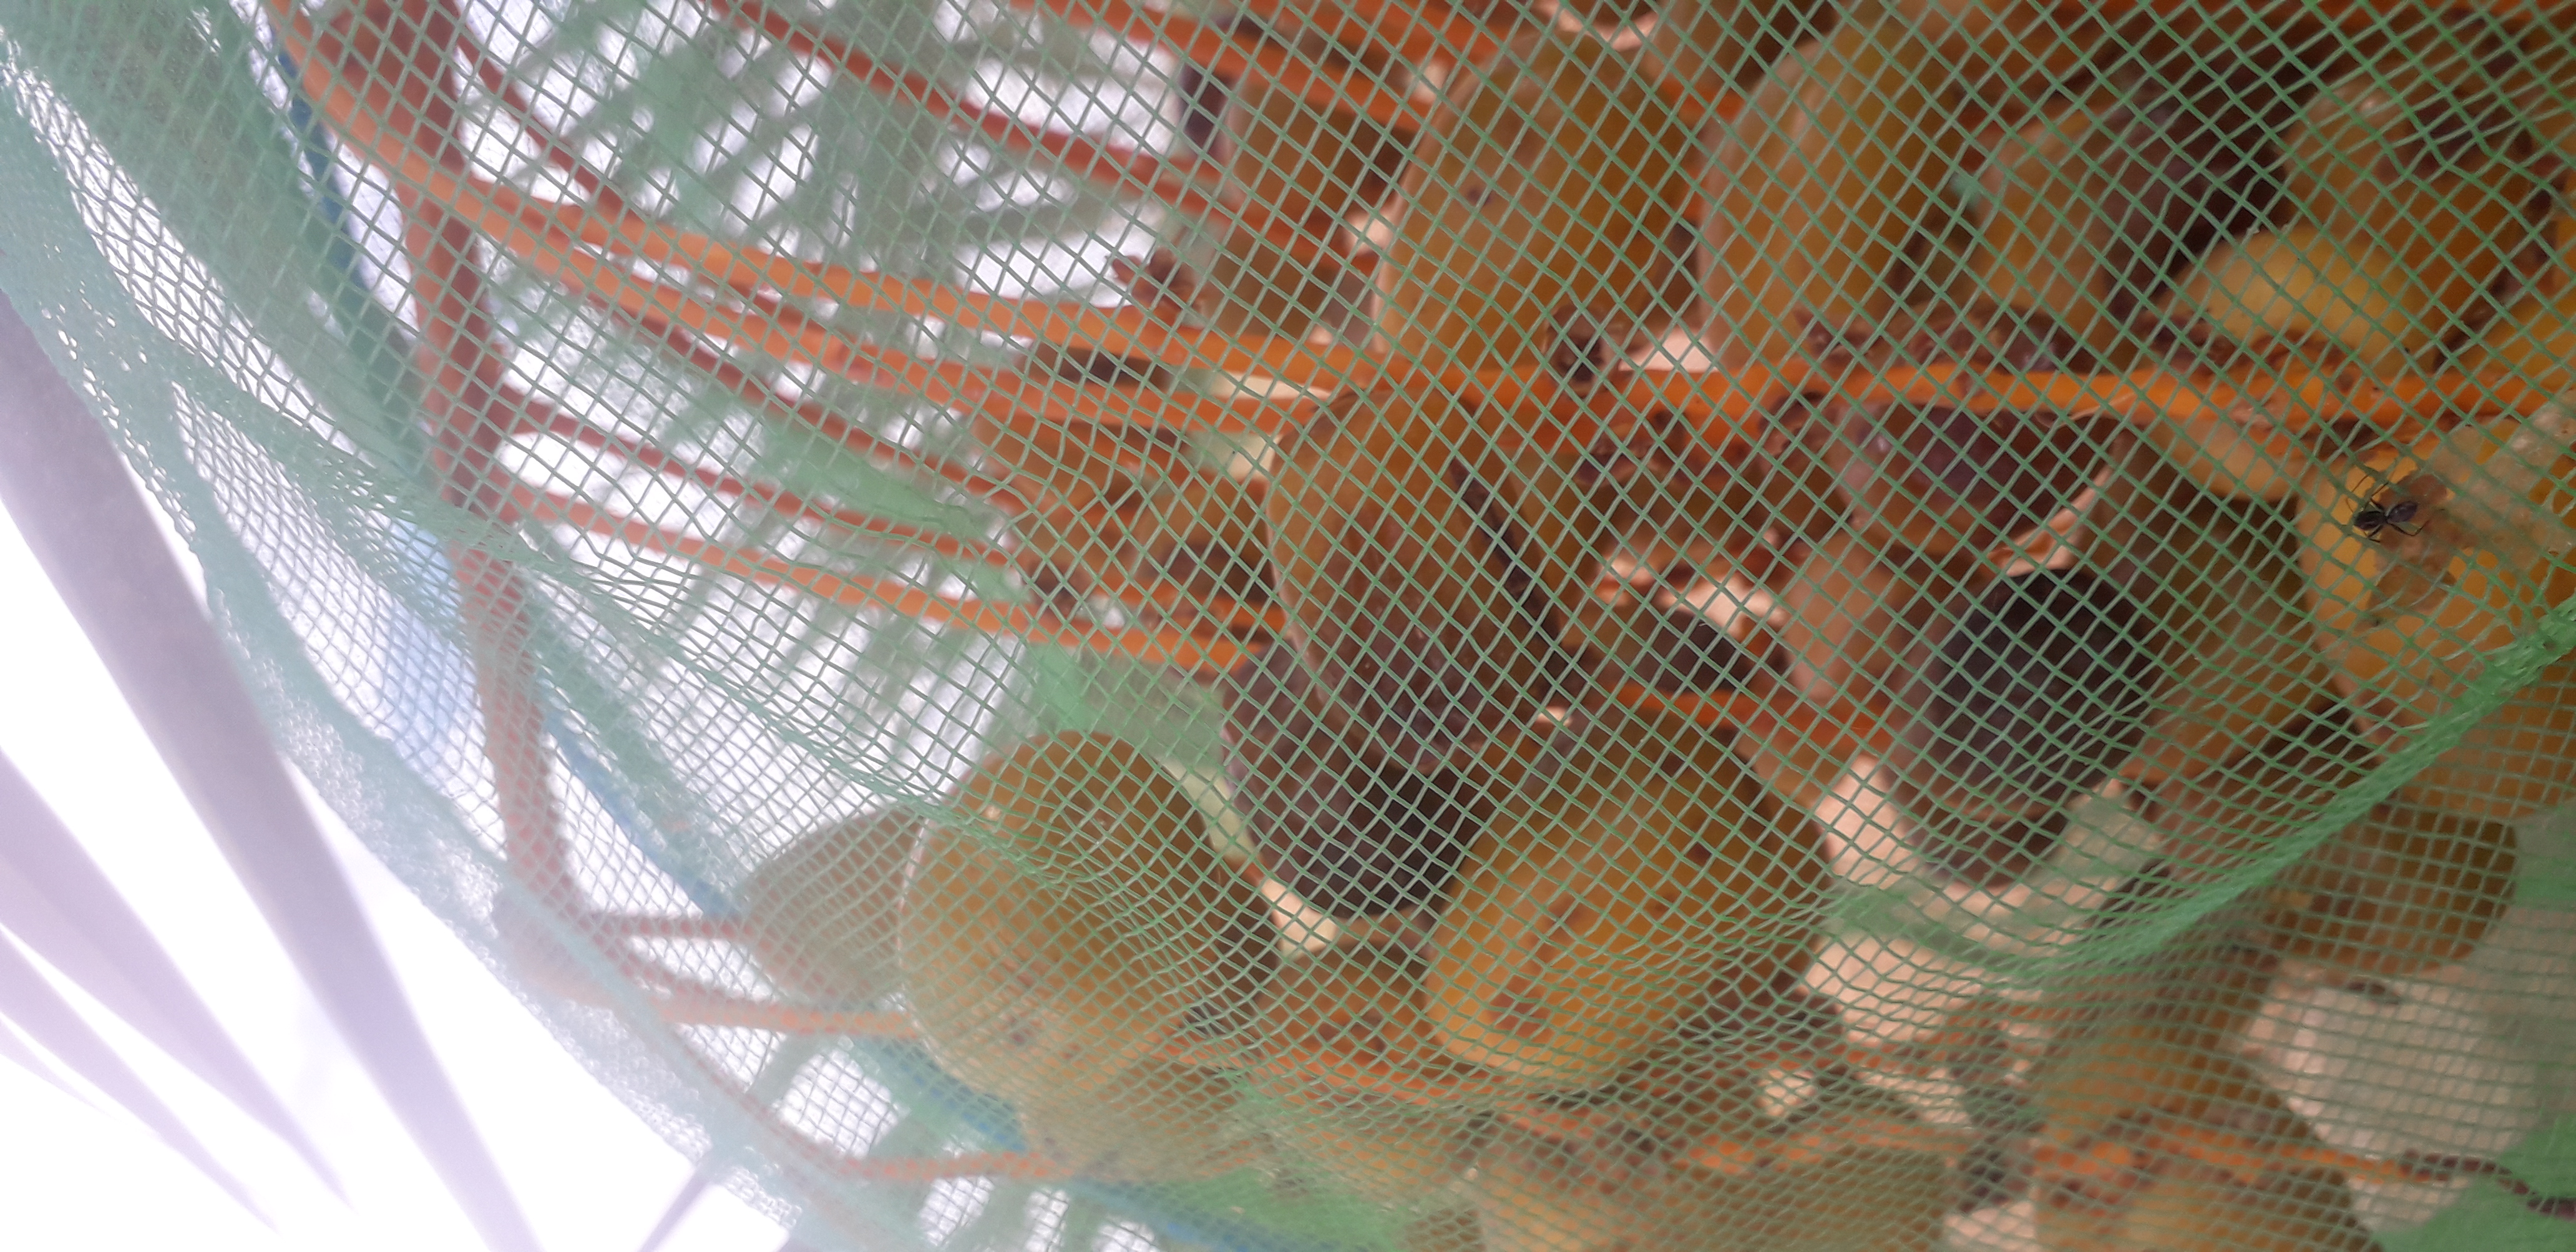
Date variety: Boufagous